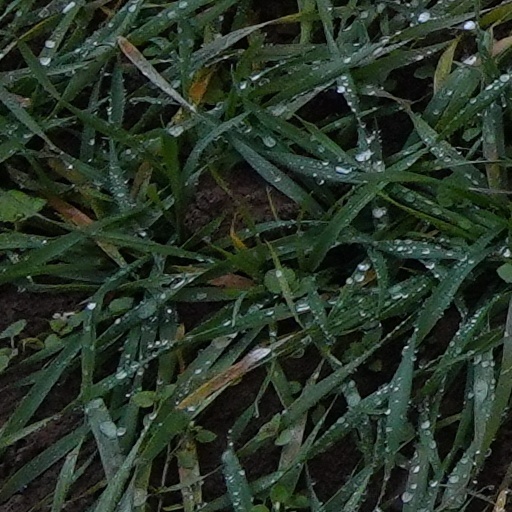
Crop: wheat